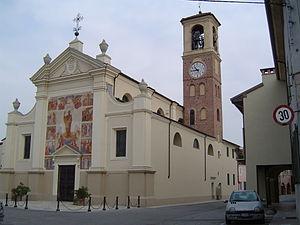
Morano sul Po est une commune italienne de la province d'Alexandrie dans la région Piémont en Italie.